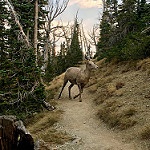
Scene: Outdoor